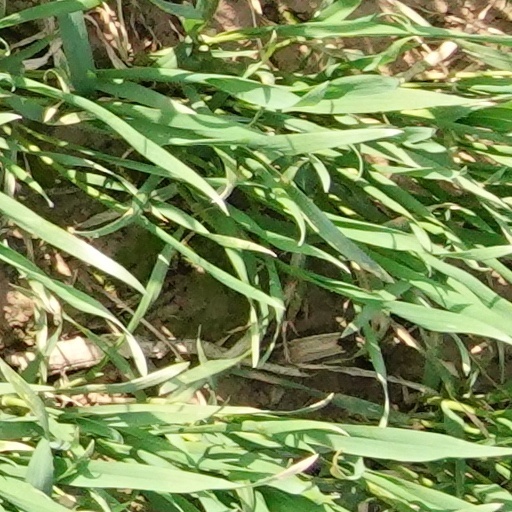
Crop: wheat